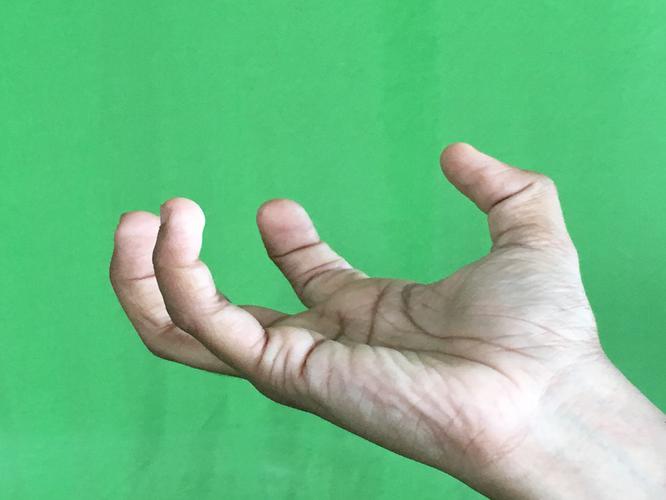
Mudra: Padmakosha
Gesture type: single_hand